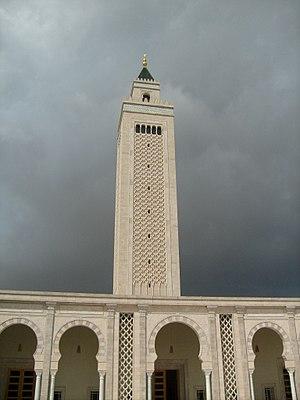
La mosquée Mâlik ibn Anas. est une mosquée tunisienne située au nord de la ville de Carthage.
La mosquée Mâlik ibn Anas. est une mosquée tunisienne située au nord de la ville de Carthage.